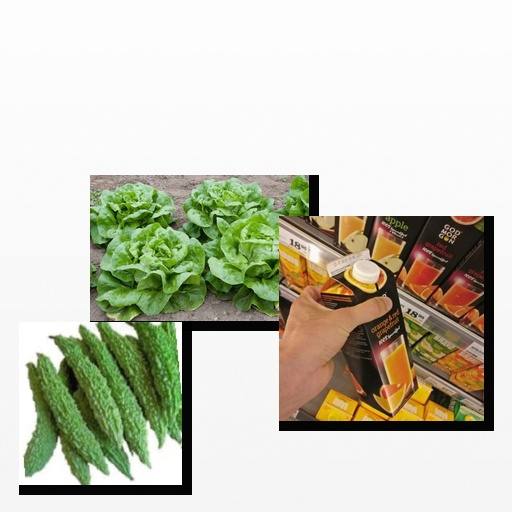
Food items: orange_red_grapefruit_juice, bitter_gourd, lettuce